Velvet belly lanternshark

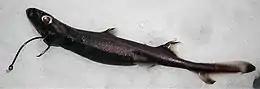
The black underside of the velvet belly lanternshark gives it its common name.

The velvet belly is a robustly built shark with a moderately long, broad, flattened snout. The mouth has thin, smooth lips. The upper teeth are small, with a narrow central cusp and usually fewer than three pairs of lateral cusplets. The lower teeth are much larger, with a strongly slanted, blade-like cusp at the top and interlocking bases. The five pairs of gill slits are tiny, comparable in size to the spiracles. Both dorsal fins bear stout, grooved spines at the front, with the second much longer than the first and curved. The first dorsal fin originates behind the short and rounded pectoral fins; the second dorsal fin is twice the size of the first and originates behind the pelvic fins. The anal fin is absent. The tail is slender, leading to a long caudal fin with a small lower lobe and a low upper lobe with a prominent ventral notch near the tip.